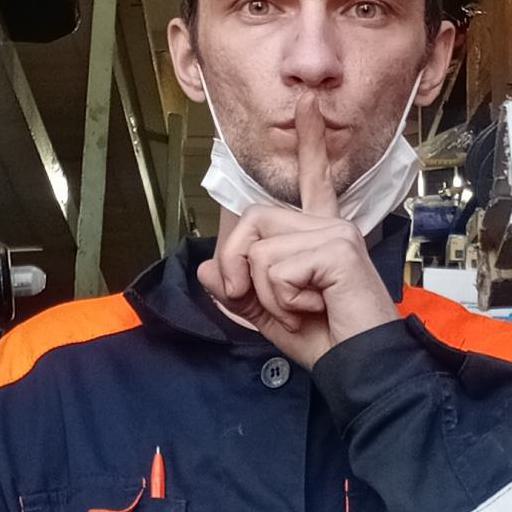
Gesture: mute